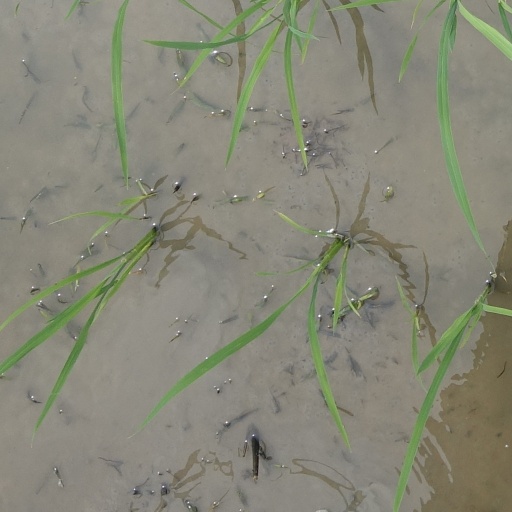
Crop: rice